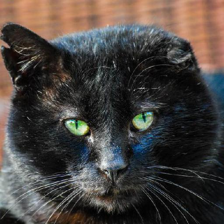
Label: animals